Azerbaijan in World War II

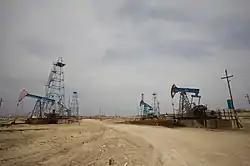
Modern oil fields of Azerbaijan

In 1942, by the order of the State Defense Committee, oil refining in Baku was to be stopped to produce various kinds of other products, in order to direct the goals of the region to the provision of aircraft with ultimate gasoline. 13 million of 17 million oil products produced were produced in Azerbaijan. Approximately 85% of aviation gasoline was produced in Azerbaijan. 1 million tons of B-78 high-octane gasoline was delivered to the front. Terminal stations, which were located on the shore of the Caspian Sea and The Volga River, and other great population aggregates, and which adjoined railway roads, were created. Transportation of oil and oil products from Baku to petroleum storage depots and to oil refineries of various regions of the country was implemented through the sea and then by railway roads.